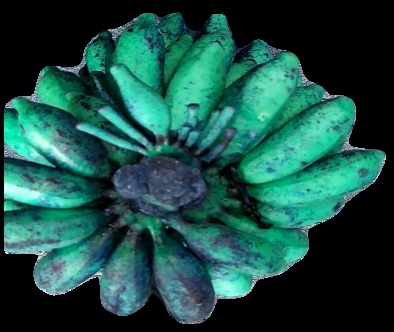
Variety: rasbale
Grade: grade3